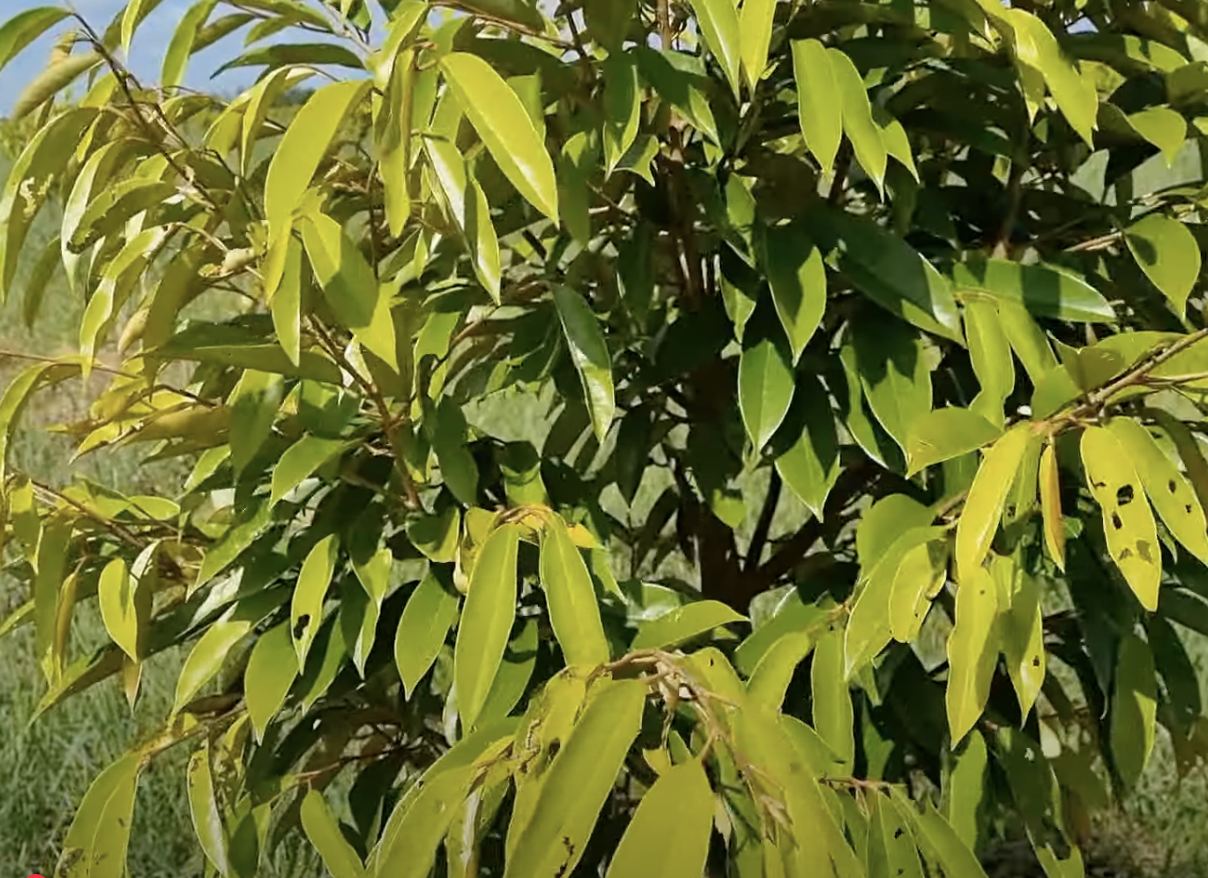
Label: yellow_leaf